Themistocles

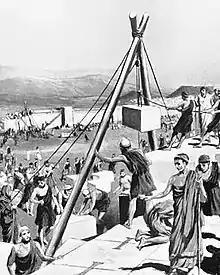
Athenians rebuilding their city under the direction of Themistocles.

To bring about this battle, Themistocles used a cunning mix of subterfuge and misinformation, psychologically exploiting Xerxes' desire to finish the invasion. Xerxes' actions indicate that he was keen to finish the conquest of Greece in 480 BC, and to do this, he needed a decisive victory over the Allied fleet. Themistocles sent a servant, Sicinnus, to Xerxes, with a message proclaiming that Themistocles was "on the king's side, and prefers that your affairs prevail, not the Hellenes'." Themistocles claimed that the Allied commanders were infighting, that the Peloponnesians were planning to evacuate that very night, and that to gain victory all the Persians needed to do was to block the straits. In performing this subterfuge, Themistocles seems to have been trying to lure the Persian fleet into the Straits. The message also had a secondary purpose: In the event of an Allied defeat, the Athenians might receive some degree of mercy from Xerxes (having indicated their readiness to submit). At any rate, this was exactly the kind of news that Xerxes wanted to hear. Xerxes evidently took the bait, and the Persian fleet was sent out to effect the block. Perhaps overconfident and expecting no resistance, the Persian navy sailed into the Straits, only to find that, far from disintegrating, the Allied navy was ready for battle.